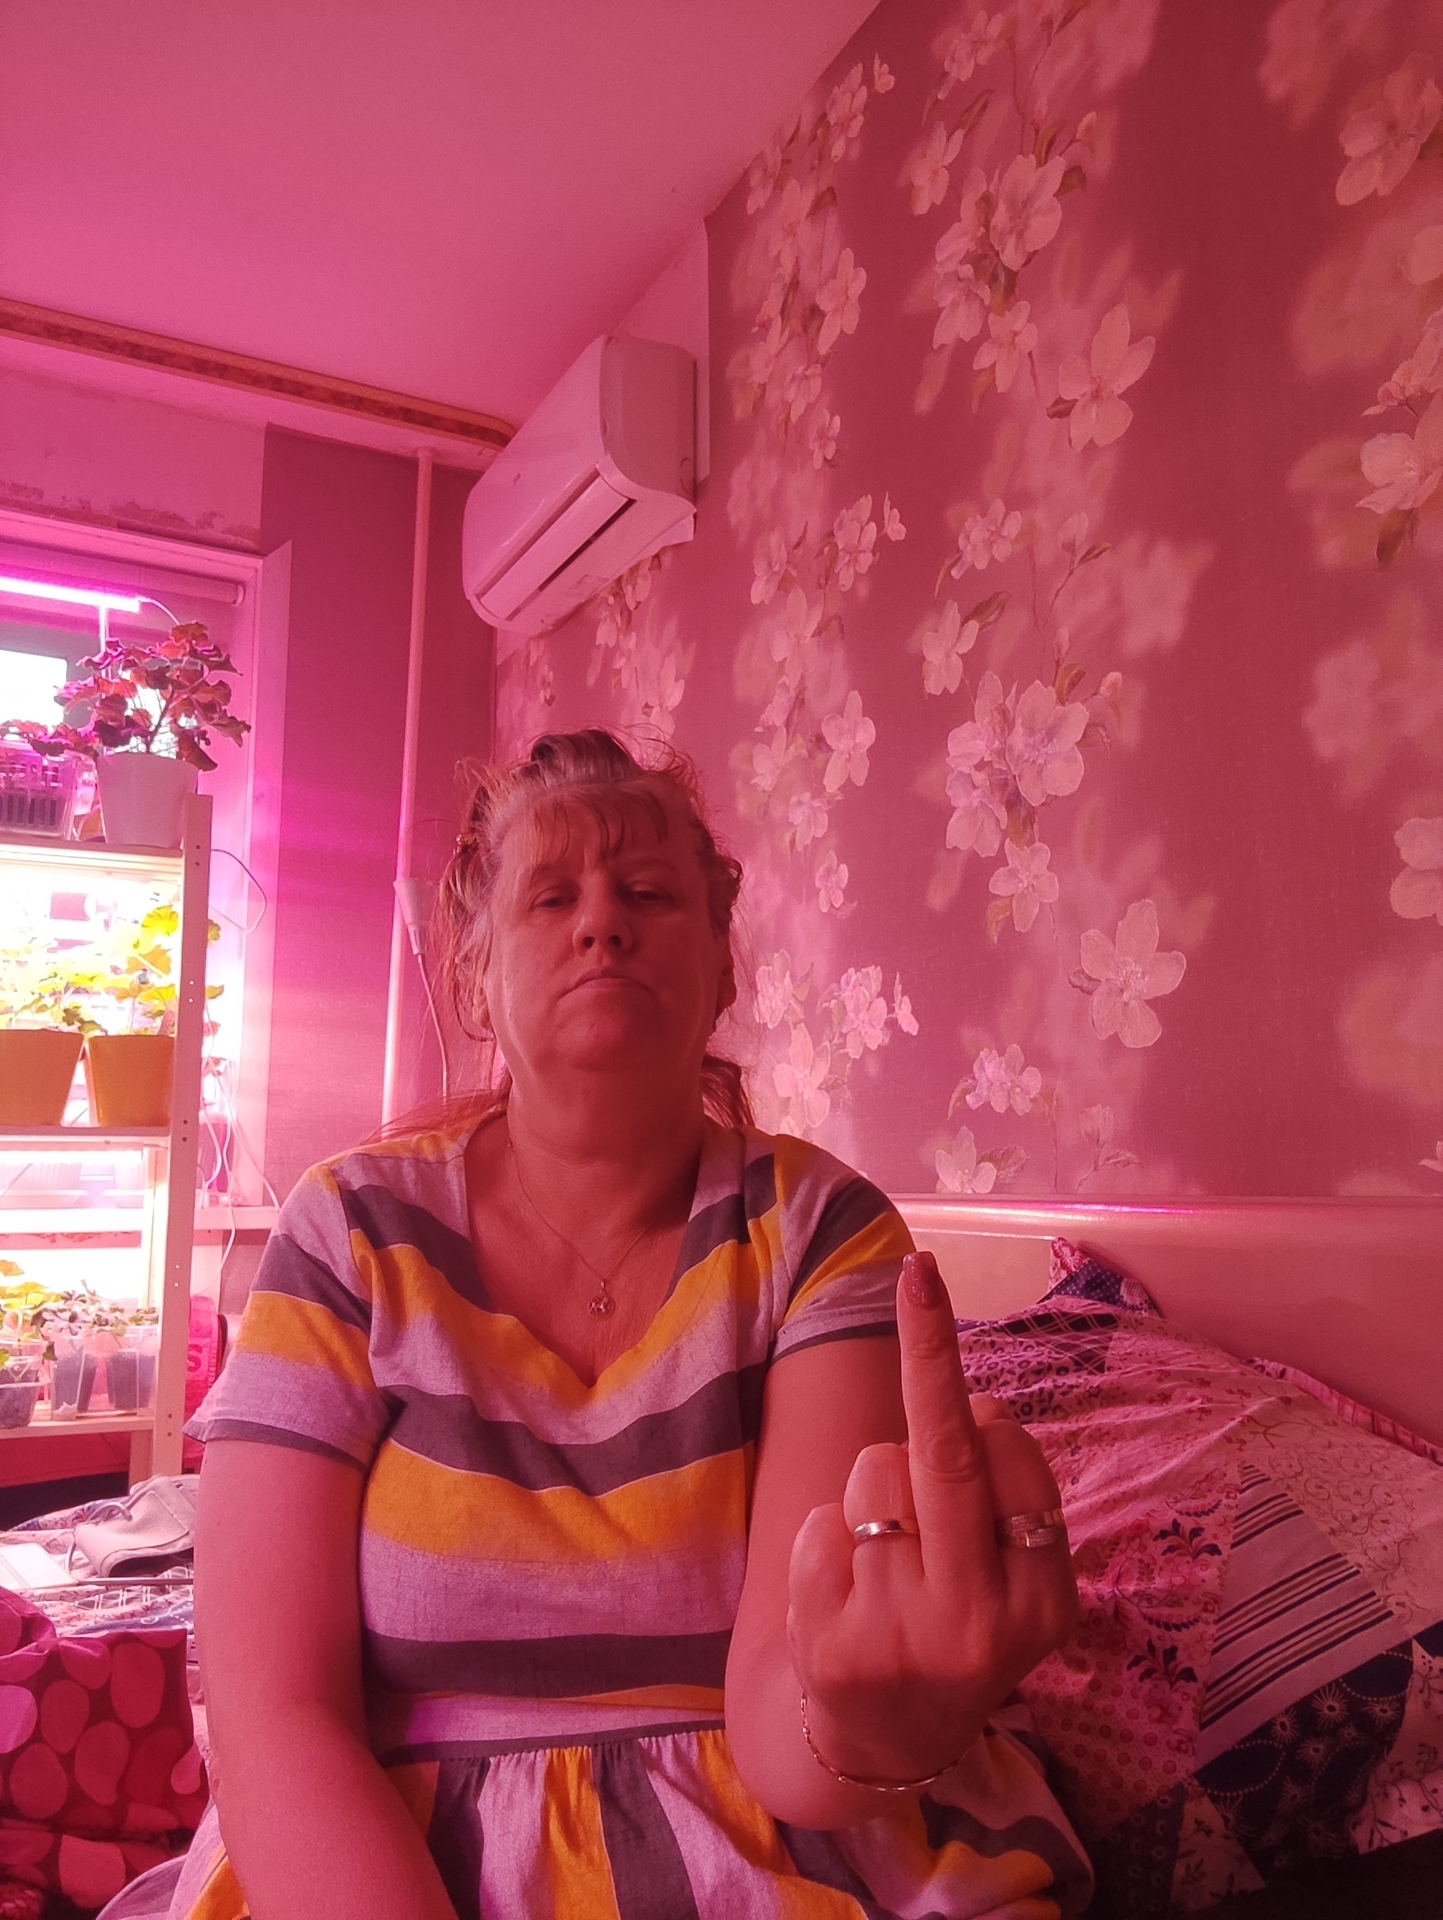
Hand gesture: middle_finger